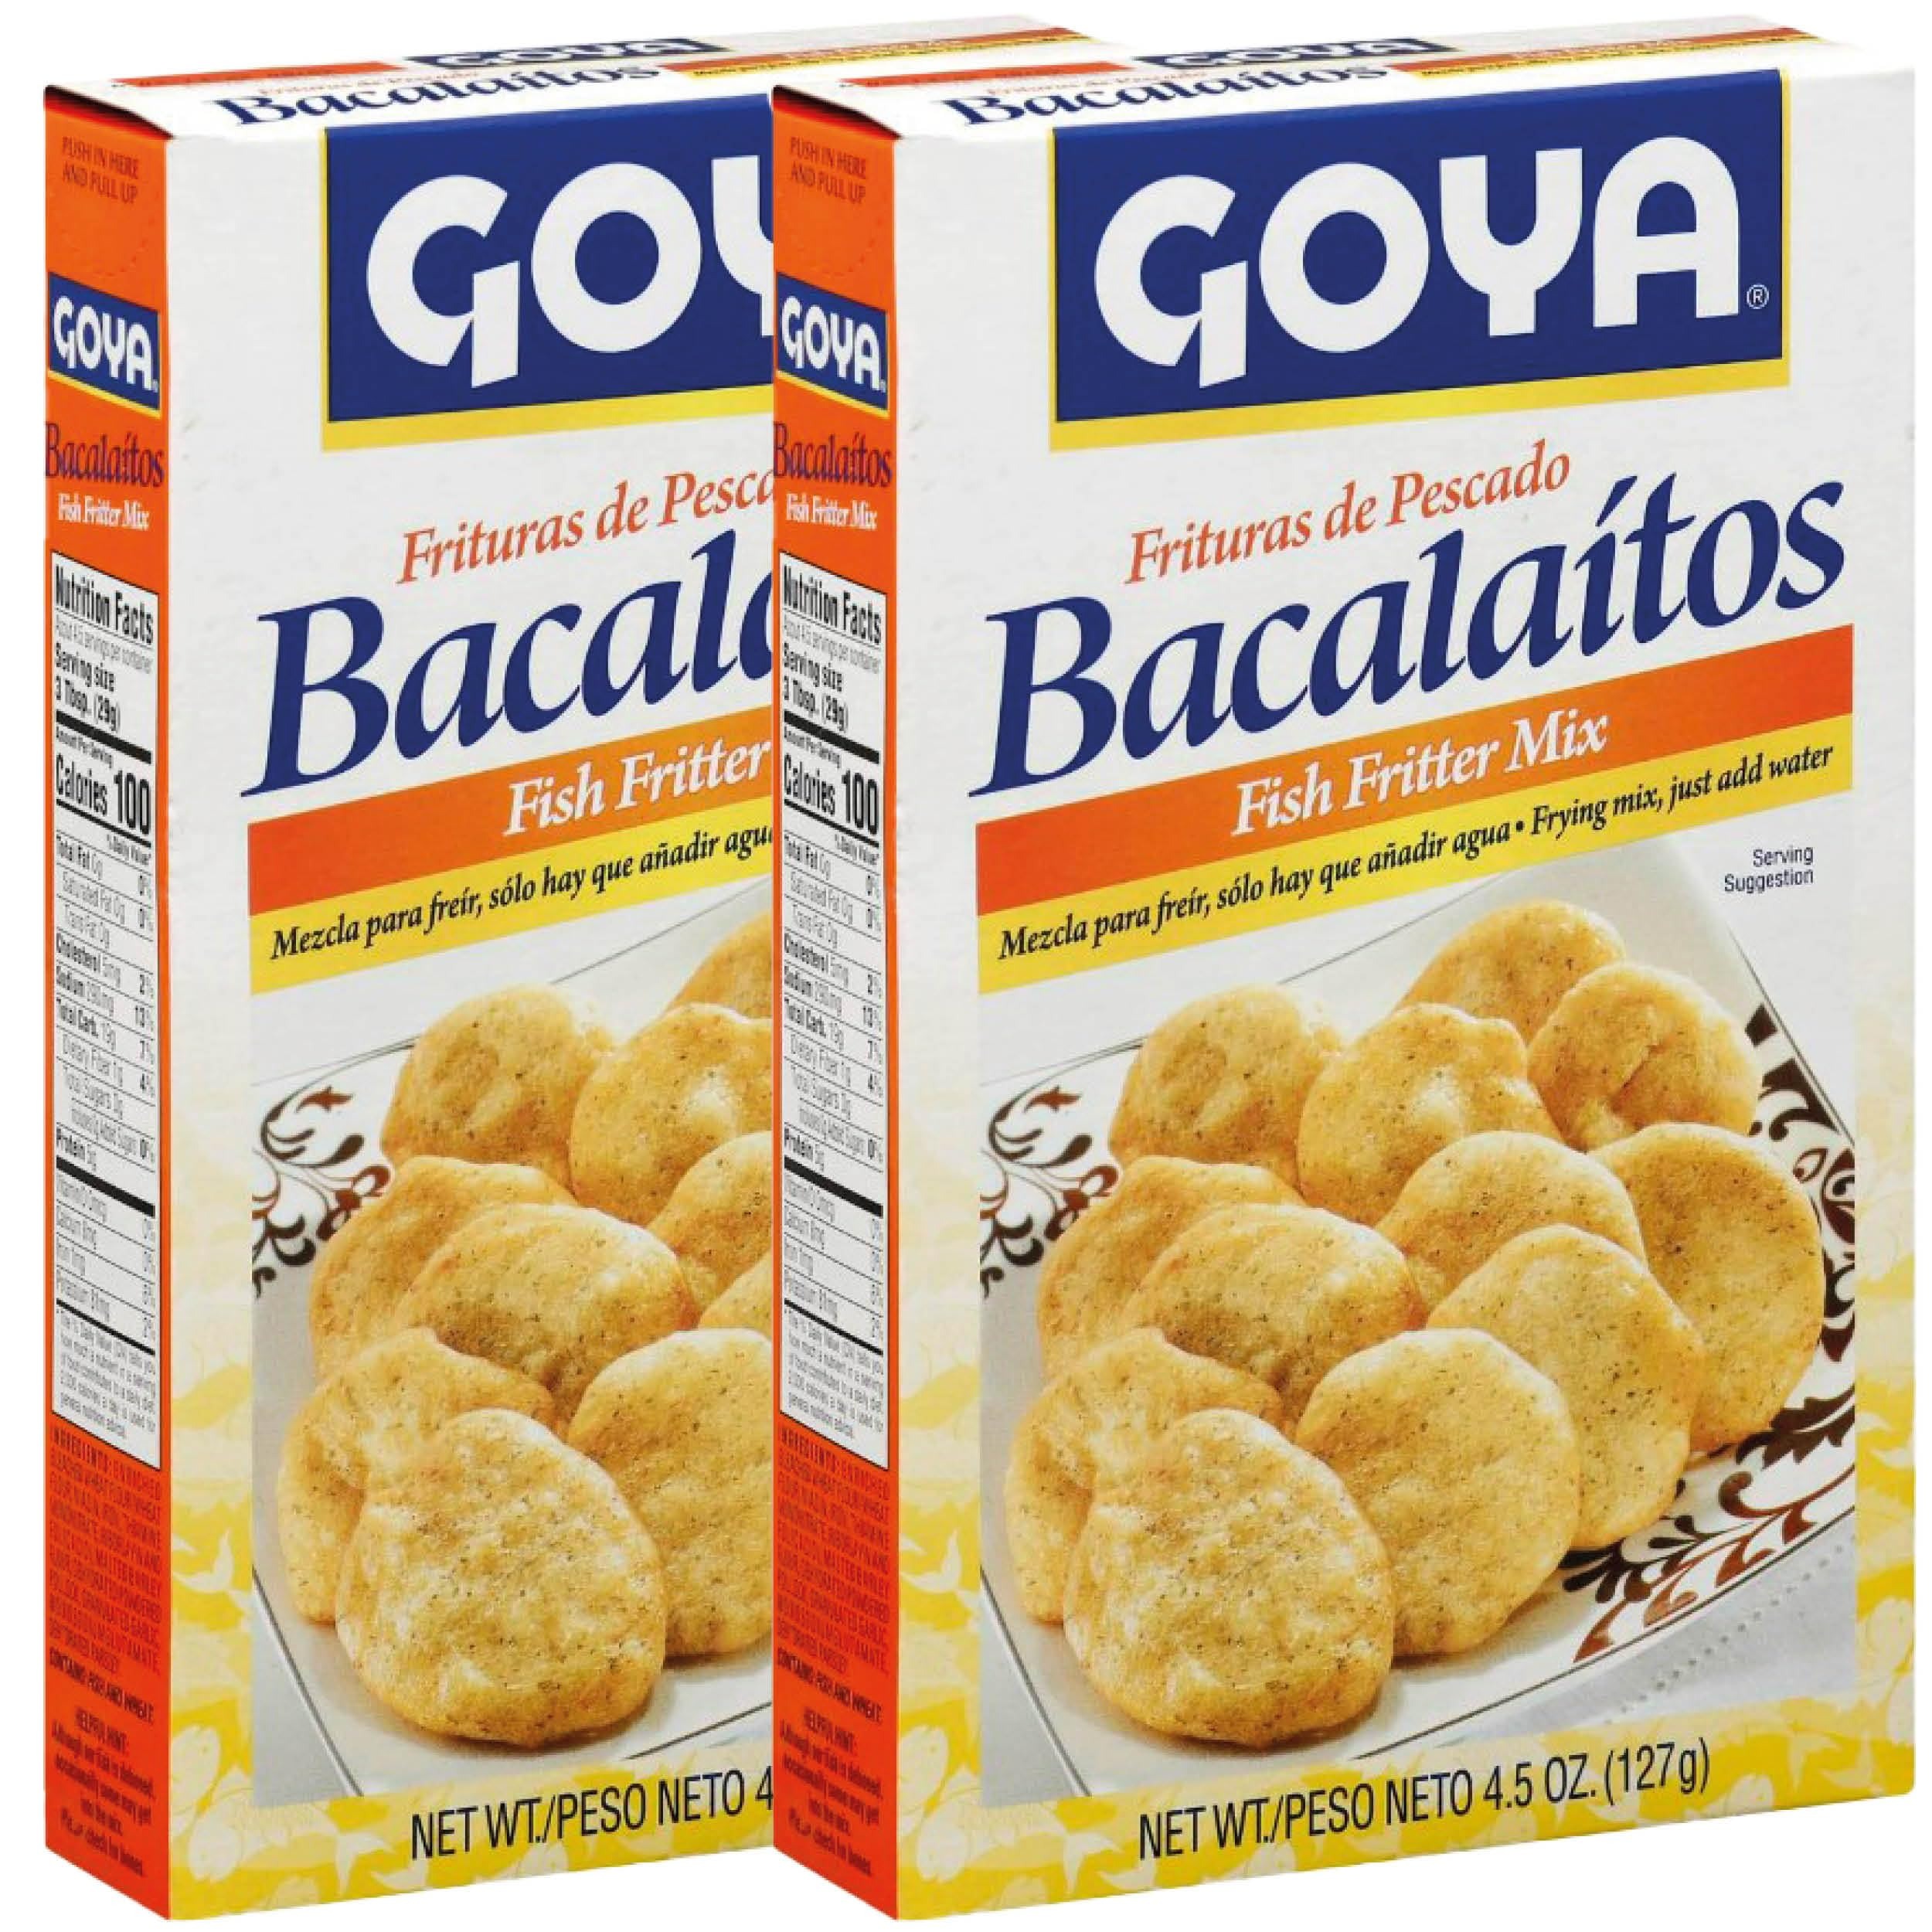
Item Name: Goya Bacalaitos -Codfish Fritter Mix 4.5oz (2pack)
Product Description: Codfish Fritter Mix
Value: 9.0
Unit: Ounce

Price: 10.465